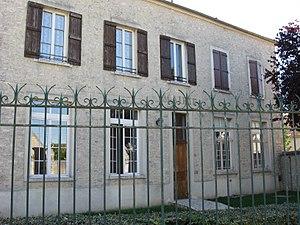
Mairie de Maisoncelles-en-Gâtinais. (Seine-et-Marne, région Île-de-France).
Maisoncelles-en-Gâtinais est une commune française située dans le département de Seine-et-Marne en région Île-de-France.